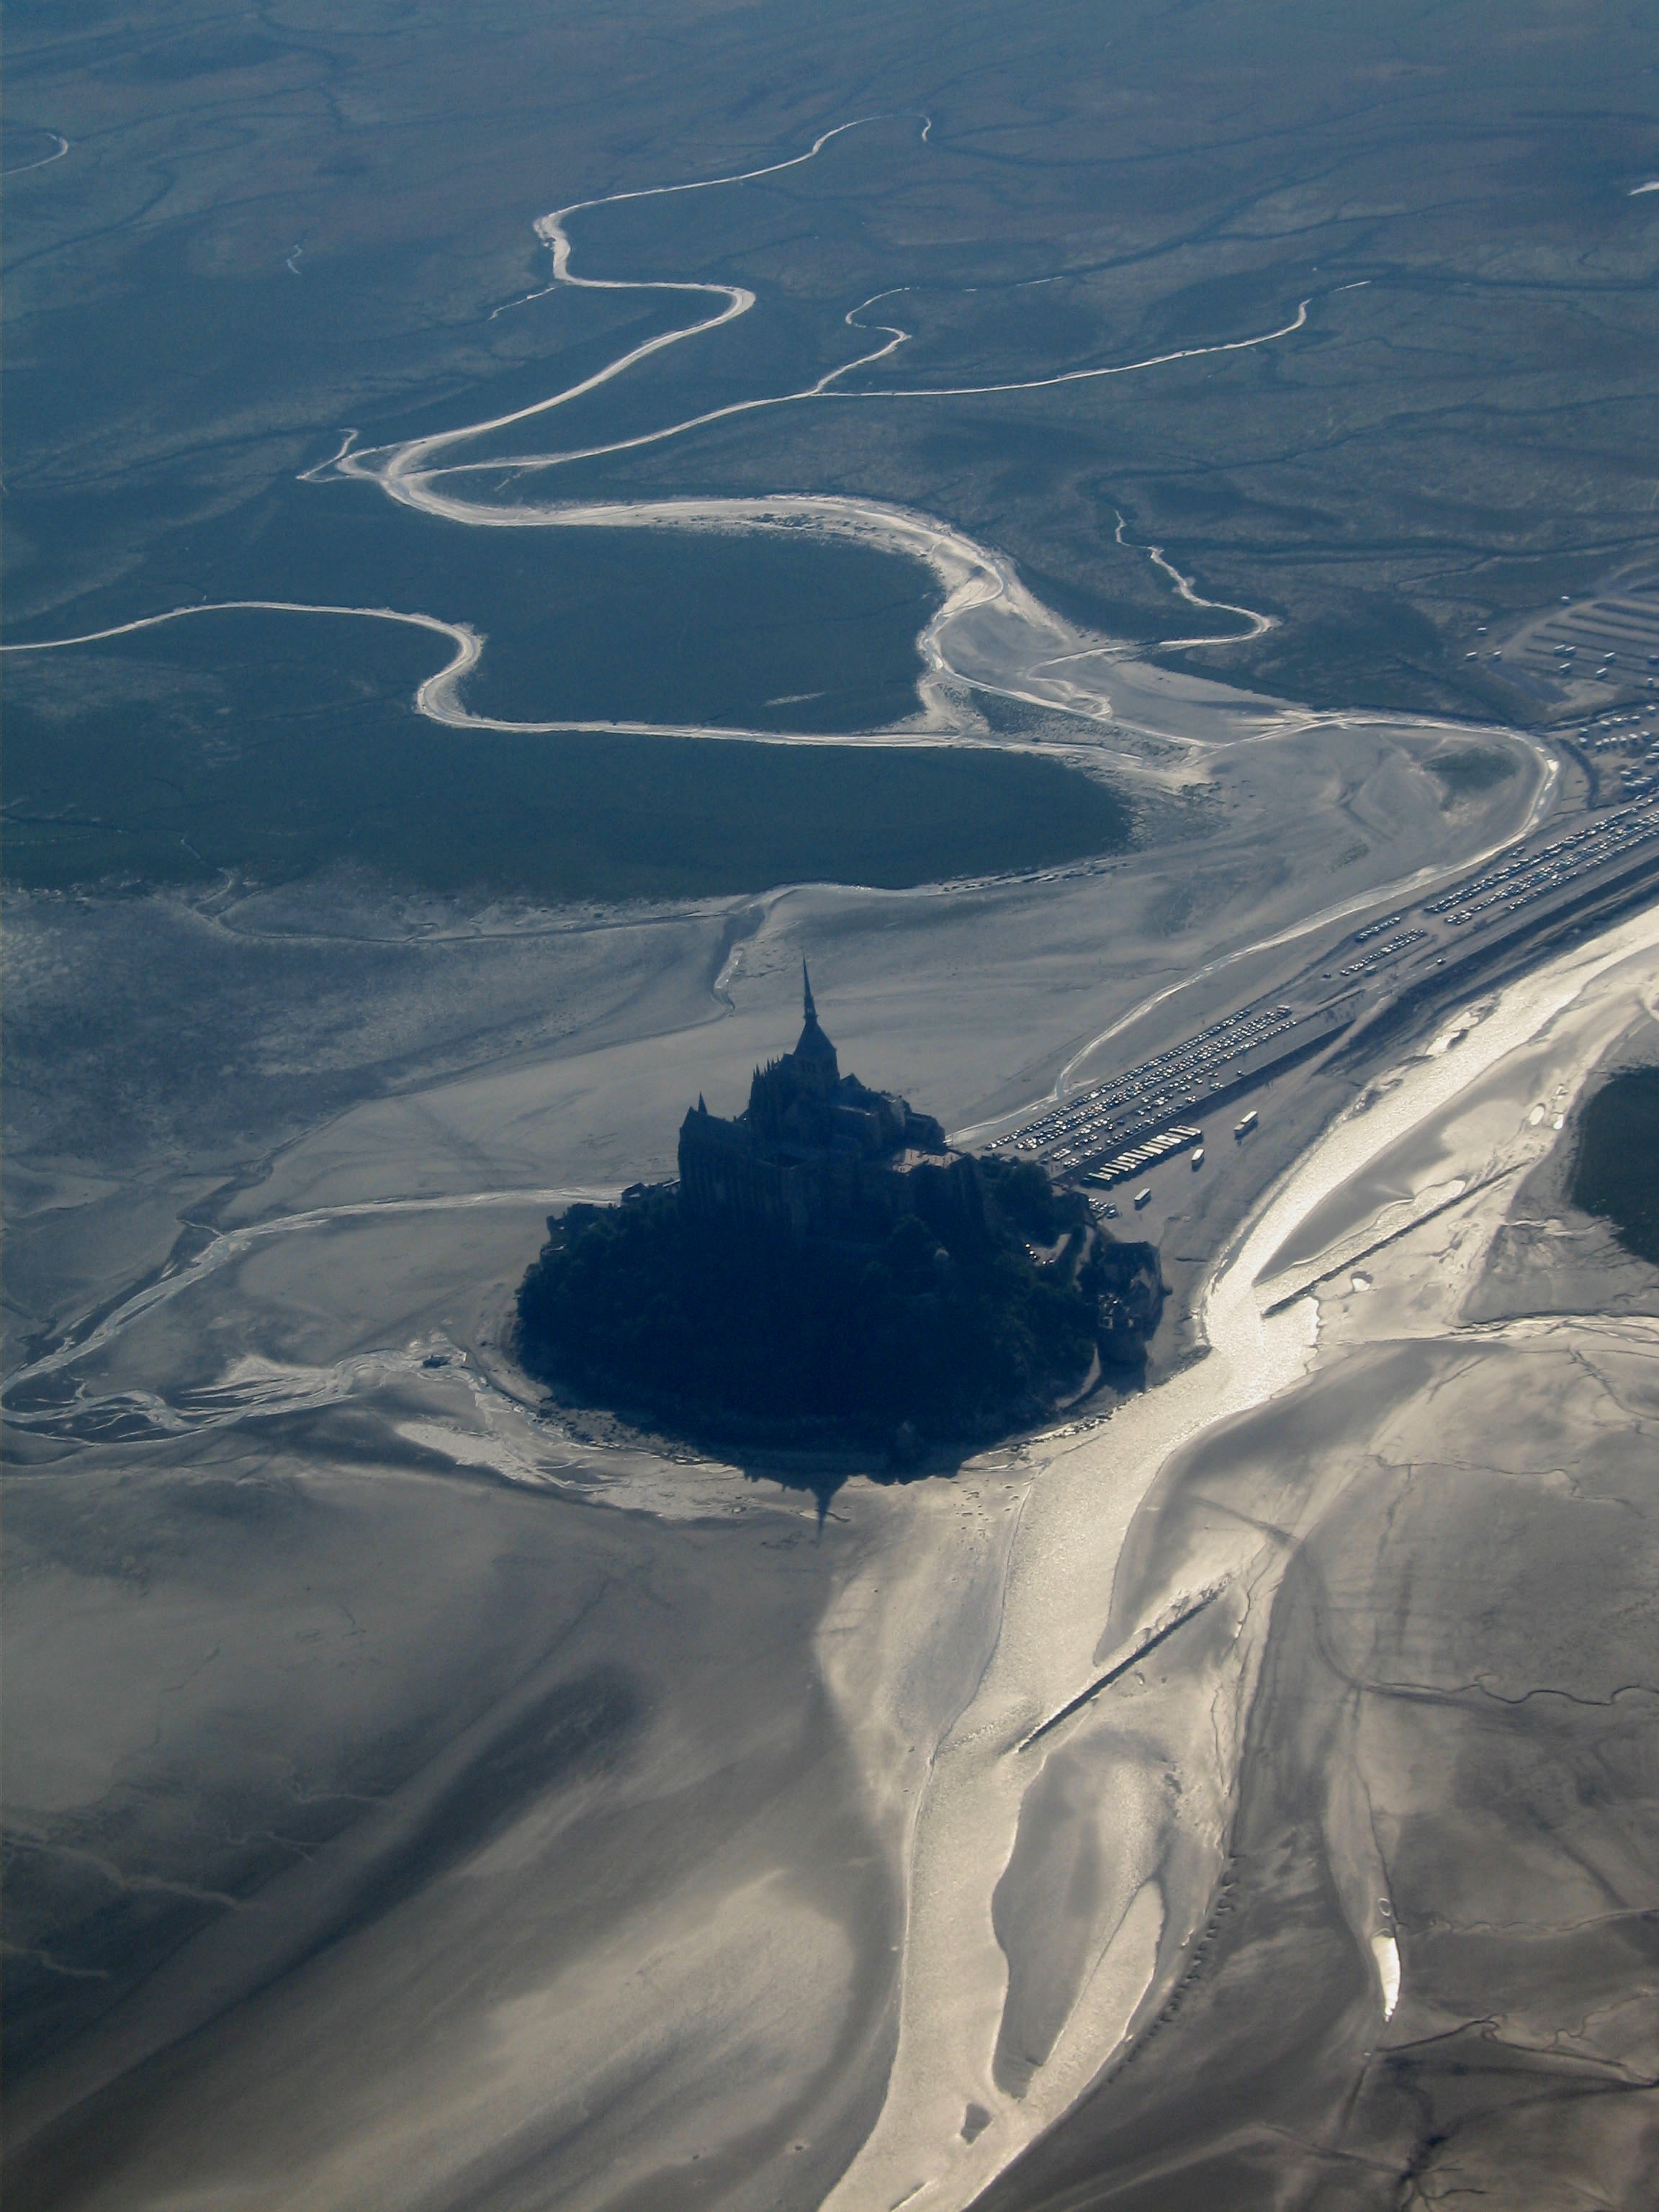
landscape, sea, coast, mountain, snow, winter, wave, mountain range, france, ice, flight, arctic, normandy, piste, plane view, arctic ocean, aerial photography, mont st michel, atmosphere of earth, geological phenomenon